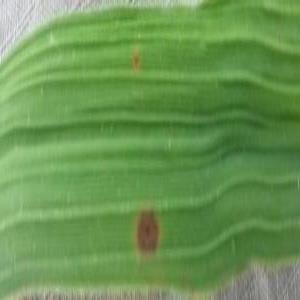
Disease: Brownspot